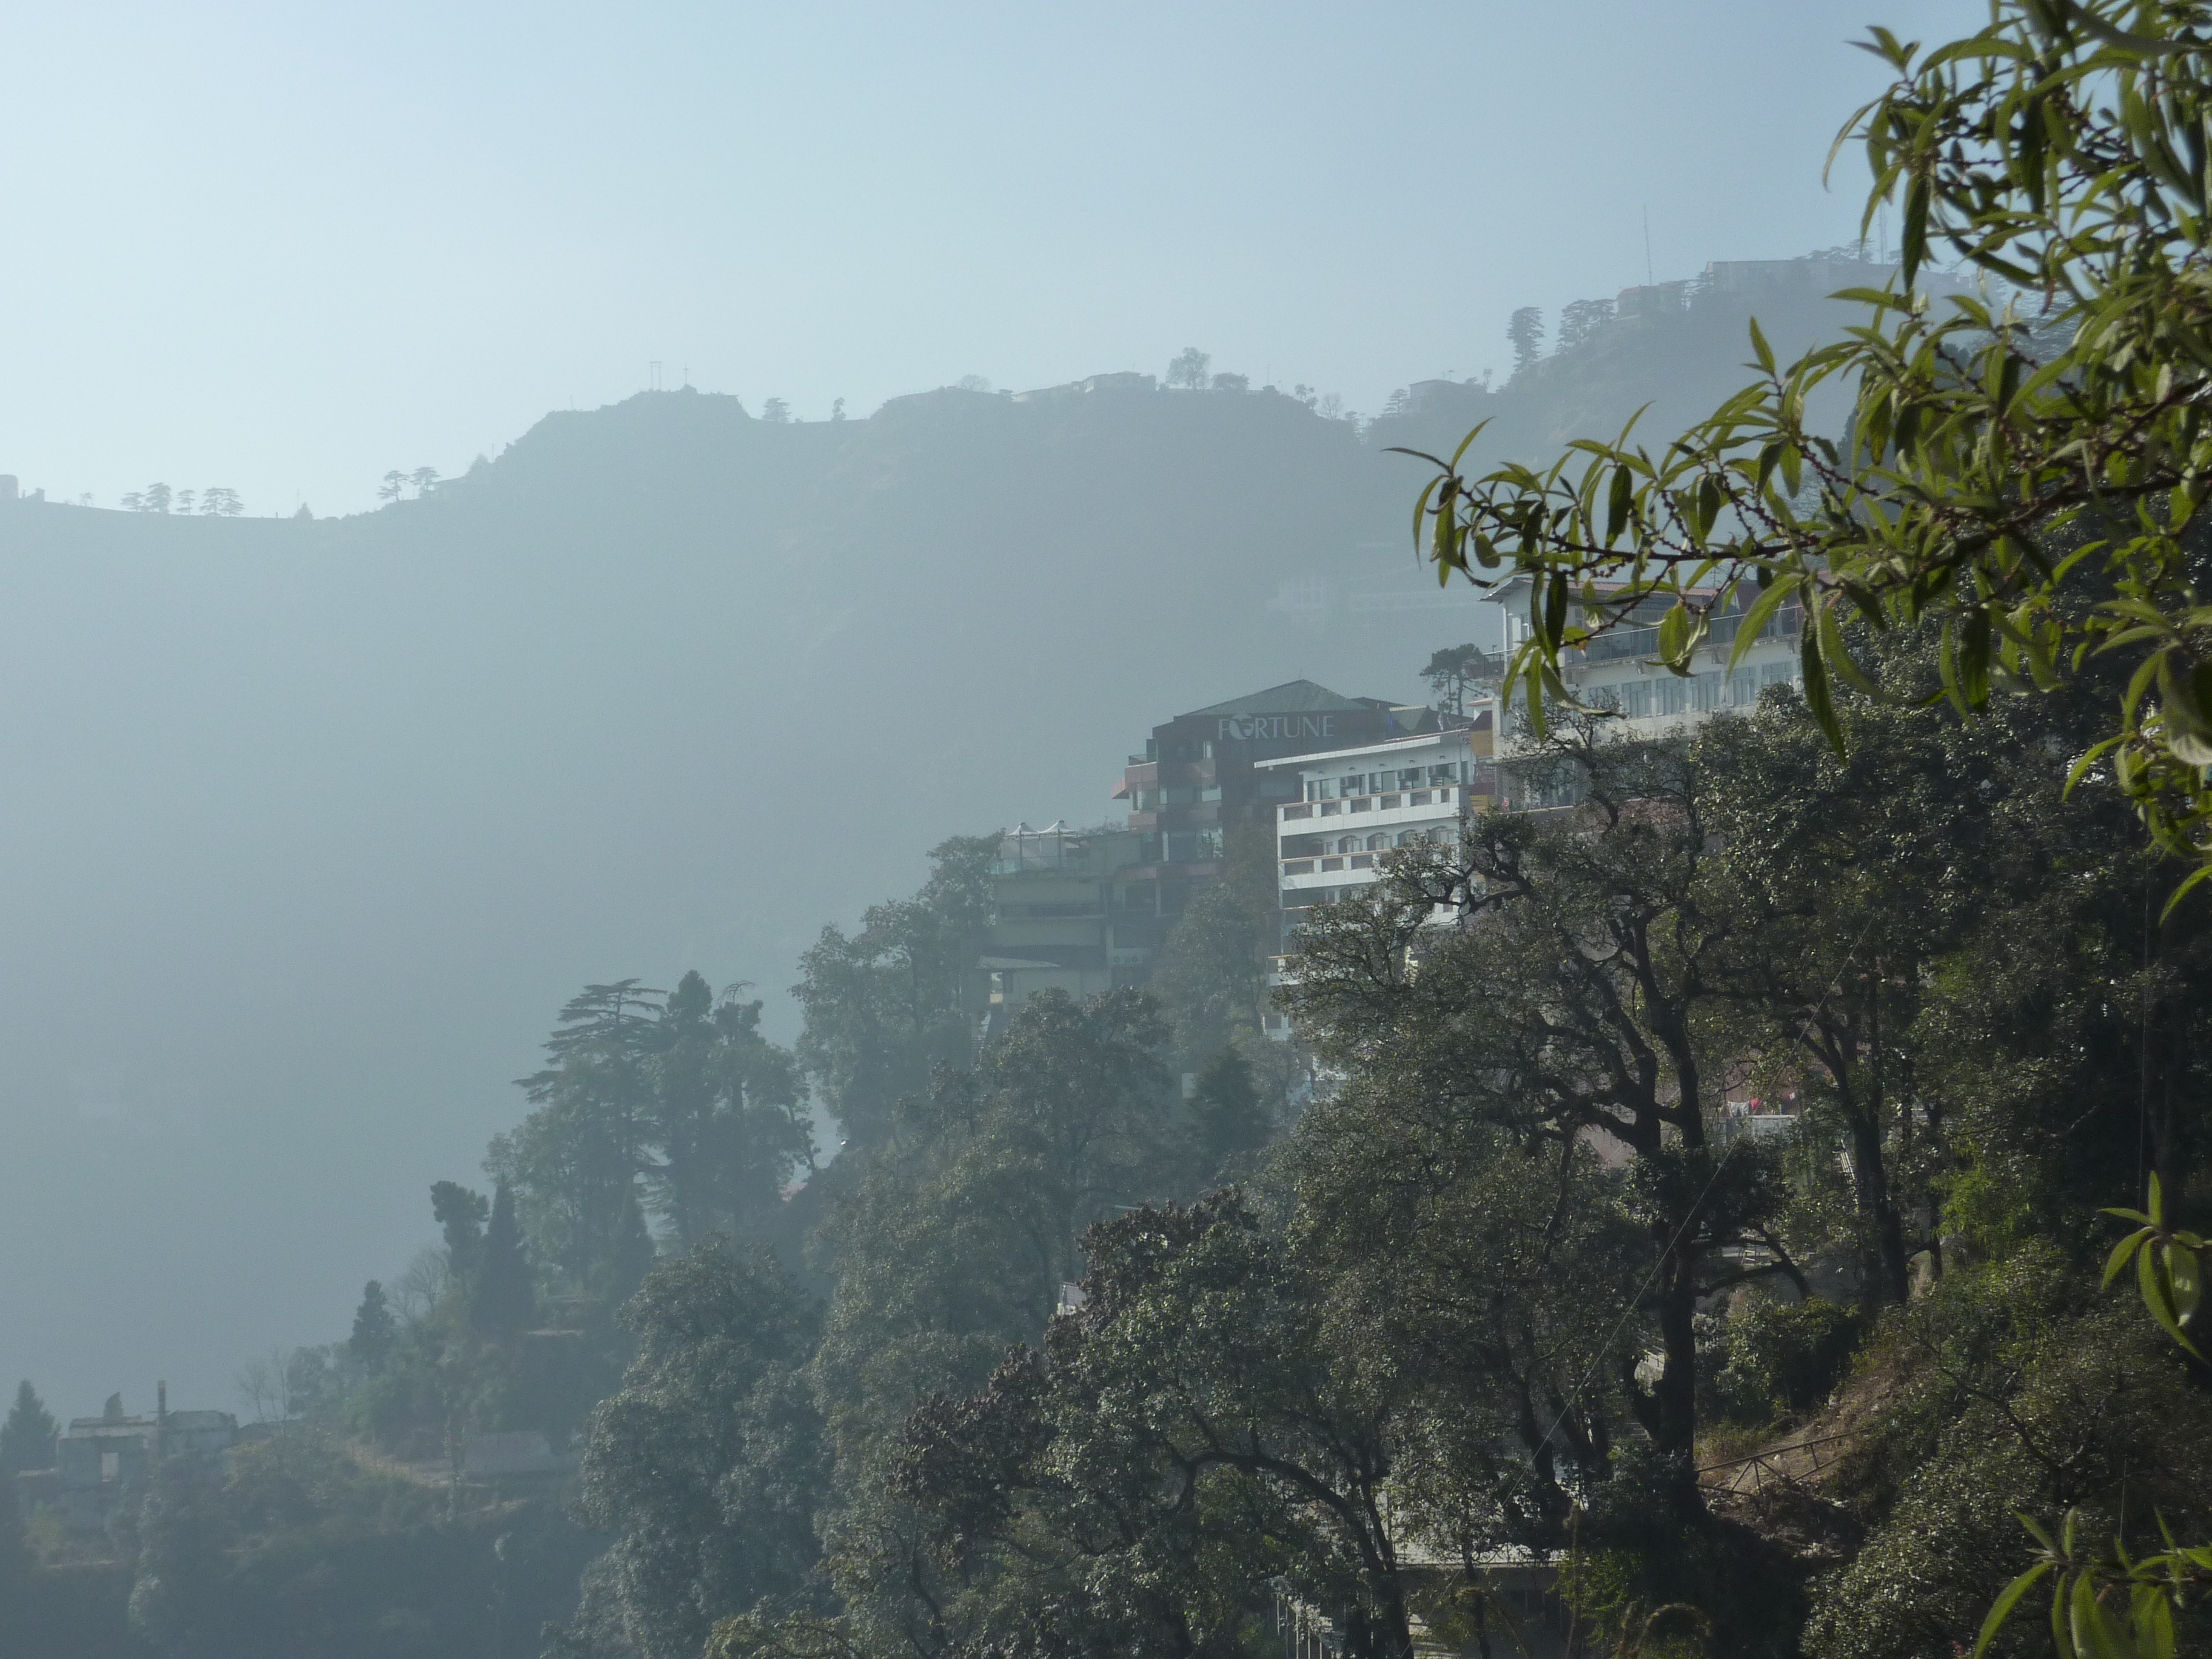
landscape, tree, nature, forest, outdoor, wilderness, mountain, cloud, plant, sky, fog, mist, morning, hill, land, mountain range, village, wild, environment, jungle, scenic, natural, scenery, haze, tourism, terrain, national park, ridge, vegetation, rainforest, escarpment, india, tourist attraction, hill station, biome, mountainous landforms, land scape, mount scenery, masoori